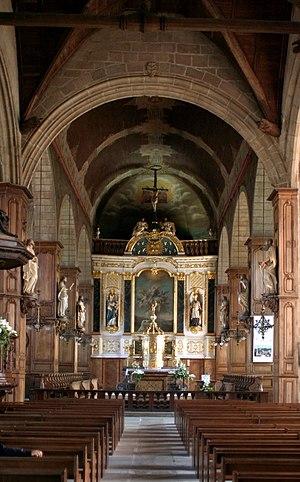
Église Saint-Sulpice de Fougères Intérieur
L'église Saint-Sulpice de Fougères est une des églises paroissiales de Fougères, située au pied du château de Fougères, à l'extérieur des remparts de la ville. Élevée entre les douves du château et l'ancien cours du Nançon, dans le quartier médiéval des tanneurs, elle constitue le cœur du bourg-vieil, par opposition à l'église Saint-Léonard, sise dans le bourg-neuf qui se développa à partir du XIIᵉ siècle. Élément majeur du patrimoine fougerais, l'église Saint-Sulpice a fait l'objet d'une mesure de classement au titre des monuments historiques le 26 septembre 1910.